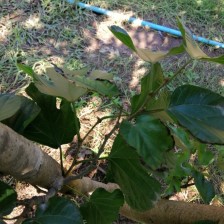
Variety: RedKing